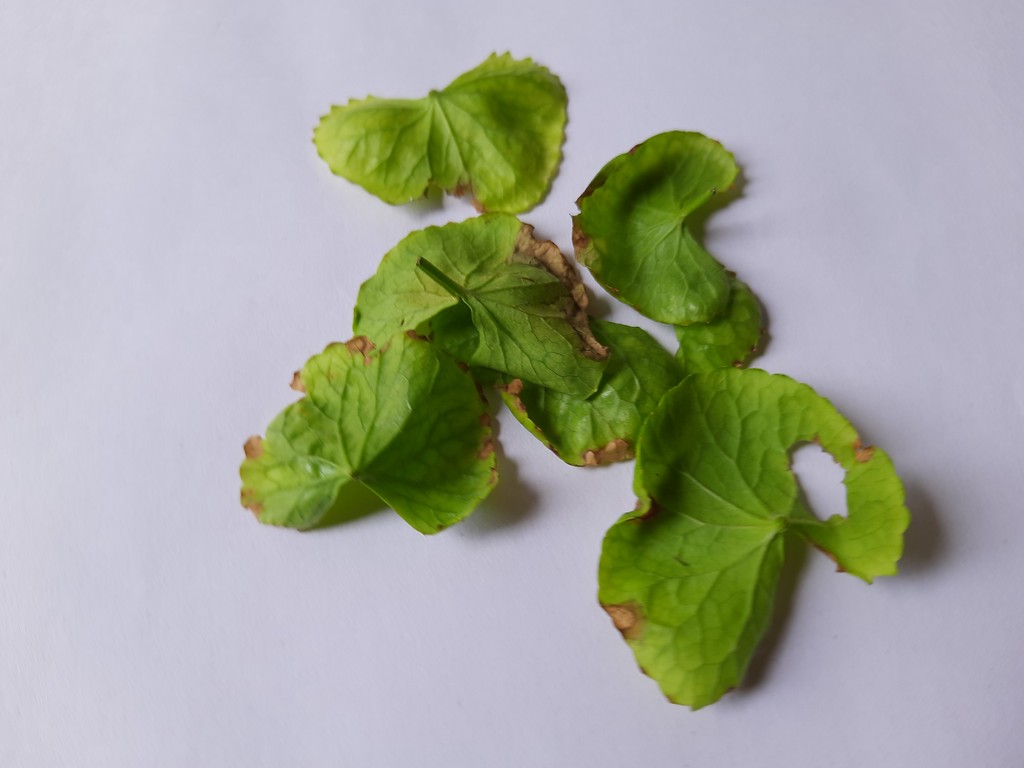
Label: Unhealthy